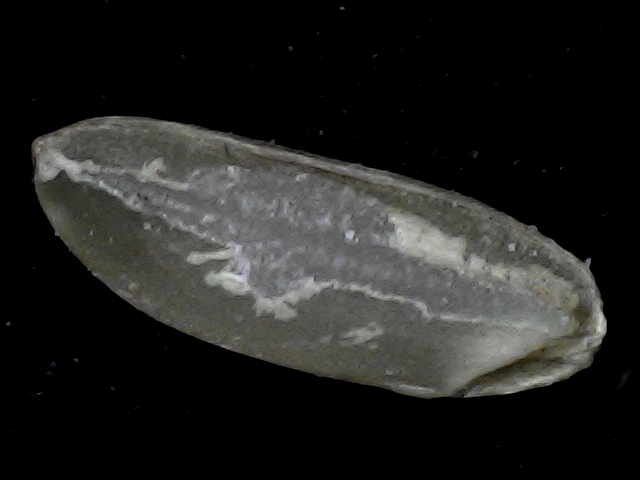
Rice variety: BD72